Grave Stele of Hegeso

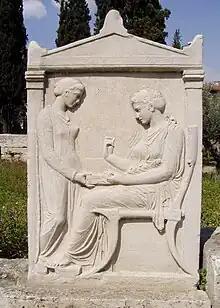
Close-up of the replica

Hegeso's chiton and himation are transparent, but do not cling to her with any sort of erotic suggestiveness. She has short hair that is tied in a sakkos or snood. This elaborate hairstyle, drawing on a Pheidian model for Aphrodite, shows her superiority to her maidservant, who has a simpler hairstyle. Both Hegeso's clothing and hair emphasize her youthful beauty and sexuality.